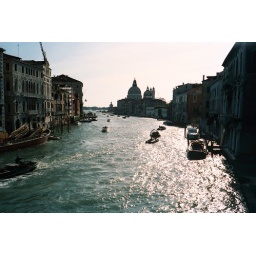
This is the Grand Canal around sunset. The Guggenheim is the small white building on the right.